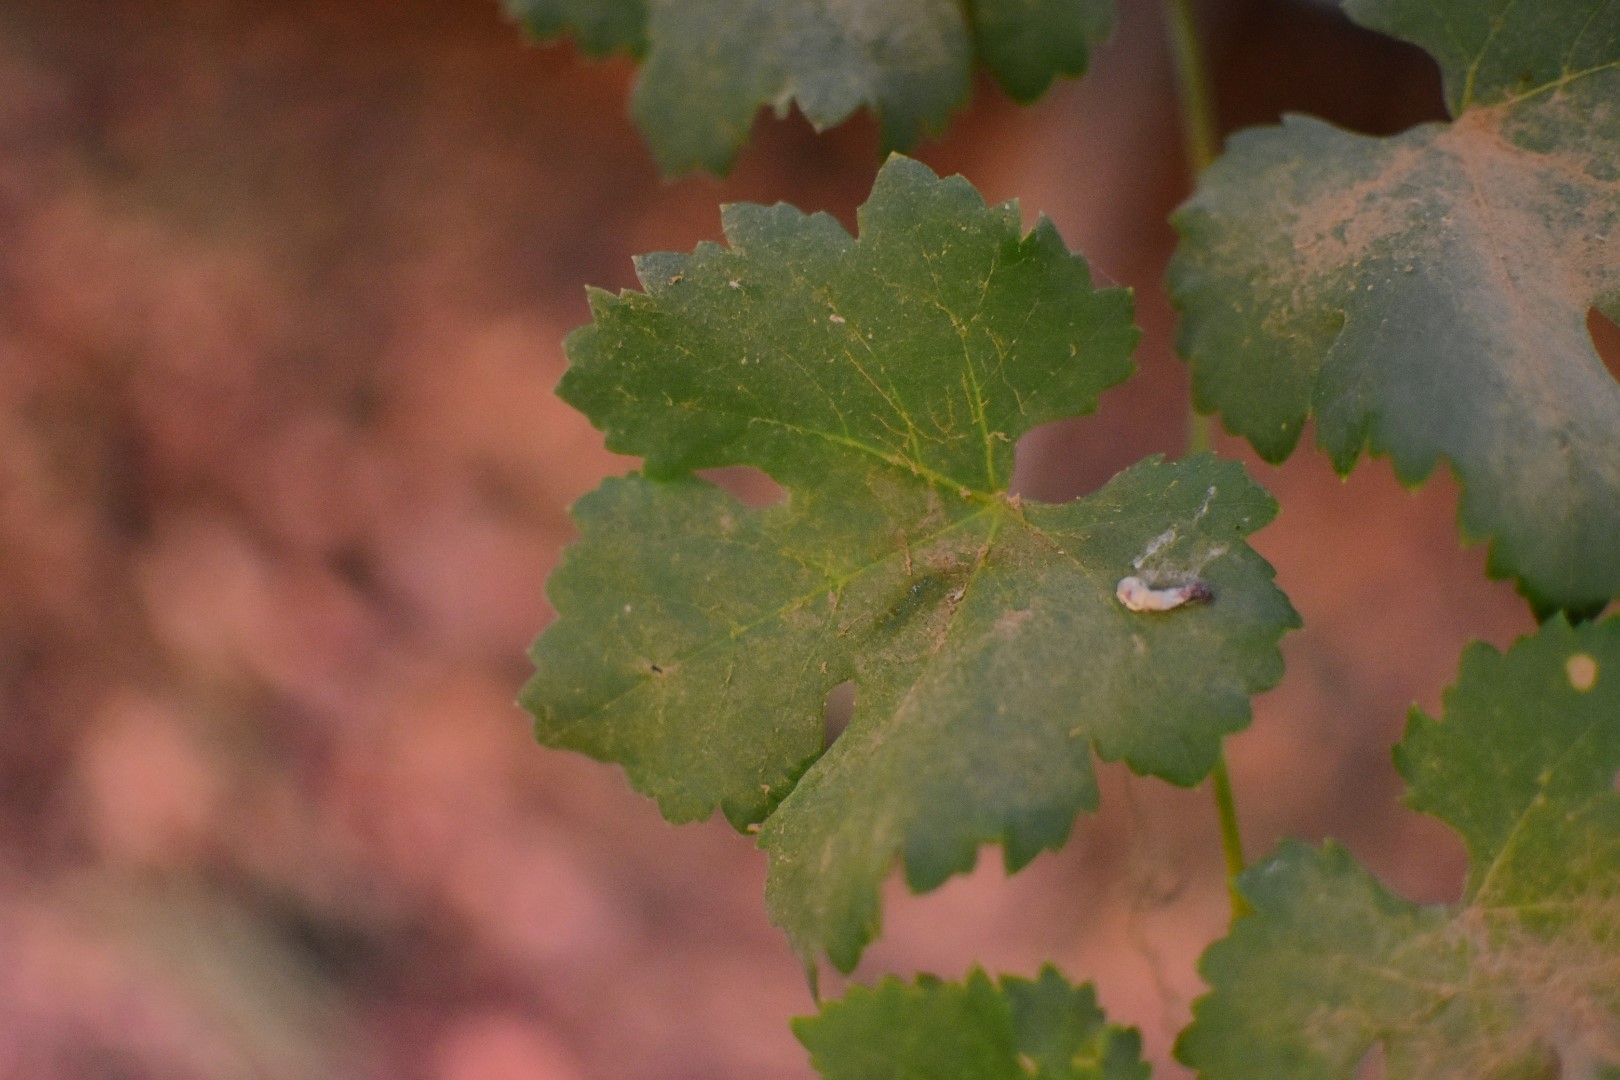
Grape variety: Aswud Balad